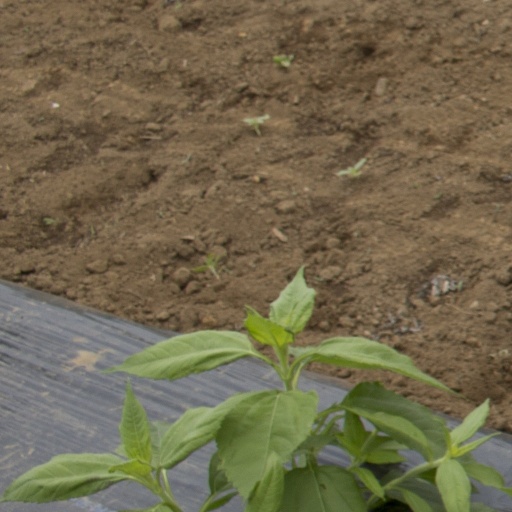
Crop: Jerusalem artichoke